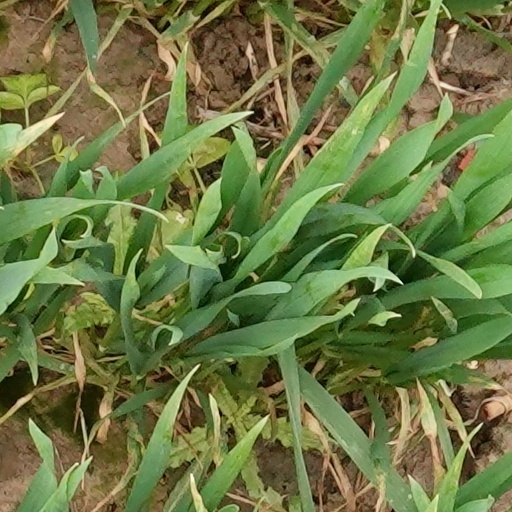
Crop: wheat